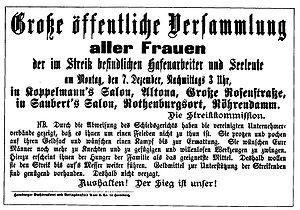
Grève des dockers de Hambourg 1896/97
La grève des dockers de Hambourg de 1896/97 est un des conflits de travailleurs les plus importants de l'Empire allemand. Elle commence le 21 novembre 1896, dure onze semaines, implique à son paroxysme près de 17 000 travailleurs, et se termine le 6 février par une défaite totale des grévistes. Cette lutte a des répercussions considérables sur l'économie de Hambourg, et attire l'attention au-delà des frontières. Elle est portée avant tout par des groupes de travailleurs peu organisés syndicalement et aux conditions de travail précaires. Face à eux se tiennent des entrepreneurs bien organisés. Ces événements seront utilisés par les conservateurs et le gouvernement allemand comme prétexte pour tenter une politique encore plus répressive contre la social-démocratie via un projet de loi autorisant le recours aux travaux forcés.